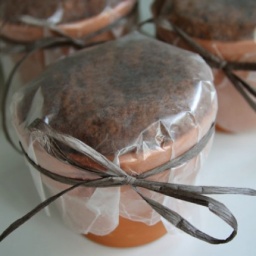
banana-bread-in-pot-we used to make bread in flower pot dormers